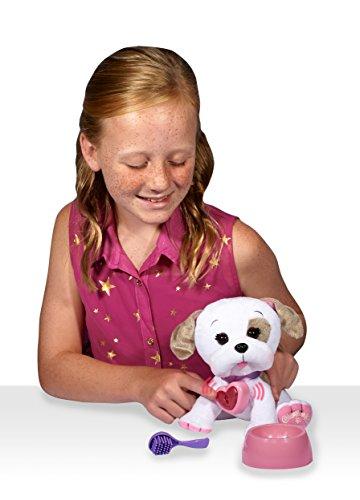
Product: Cabbage Patch Kids Adoptimals - Plush Pet Dog (Bulldog)
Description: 9'' Adoptimal pet with electronic lights and sounds heart locket.
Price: $21.36
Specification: ProductDimensions:6x9x8inches|ItemWeight:11.2ounces|ShippingWeight:11.2ounces(Viewshippingratesandpolicies)|DomesticShipping:ItemcanbeshippedwithinU.S.|InternationalShipping:ThisitemcanbeshippedtoselectcountriesoutsideoftheU.S.LearnMore|ASIN:B000WDVADG|Itemmodelnumber:99102US01|Manufacturerrecommendedage:36months-10years|Batteries:2LR44batteriesrequired.(included)